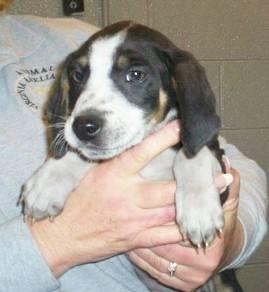
dog